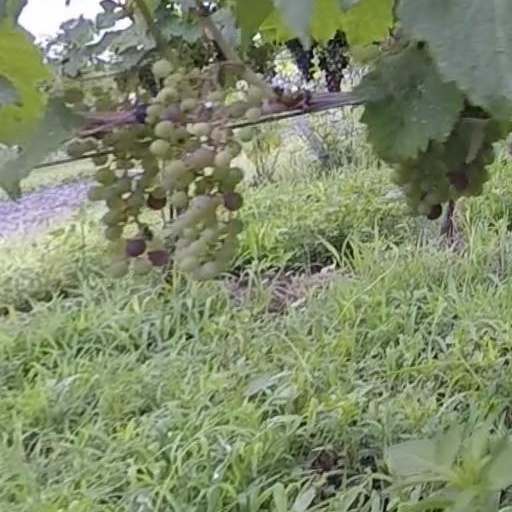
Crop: grape